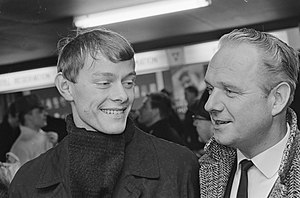
Poul Petersen (fodboldspiller)
Poul Petersen (højre) med Henning Munk Jensen.
Poul Eyvind Petersen var en dansk fodboldspiller, som deltog i de olympiske lege 1948 i London og 1952 i Helsingfors.